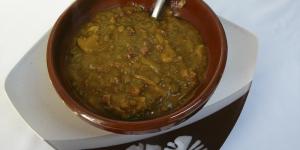
lentejas con pollo y jamon